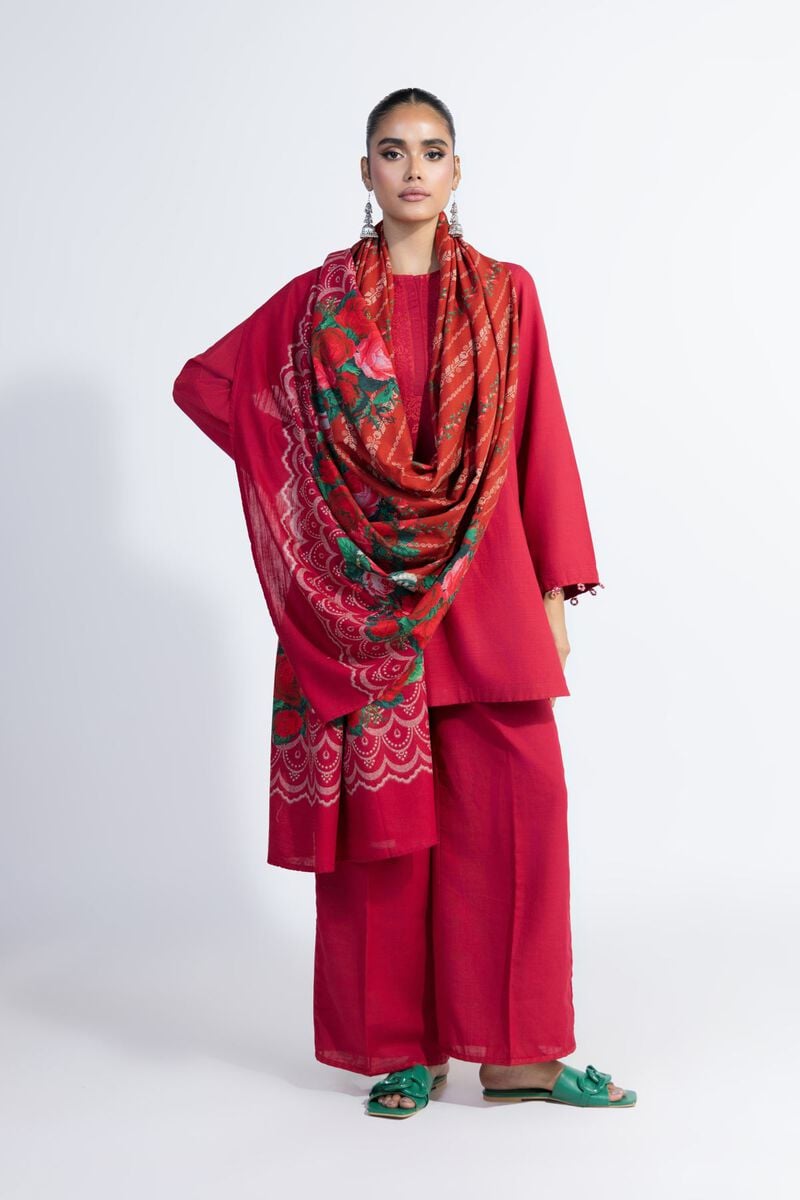
red multi kashmir print silk tunic